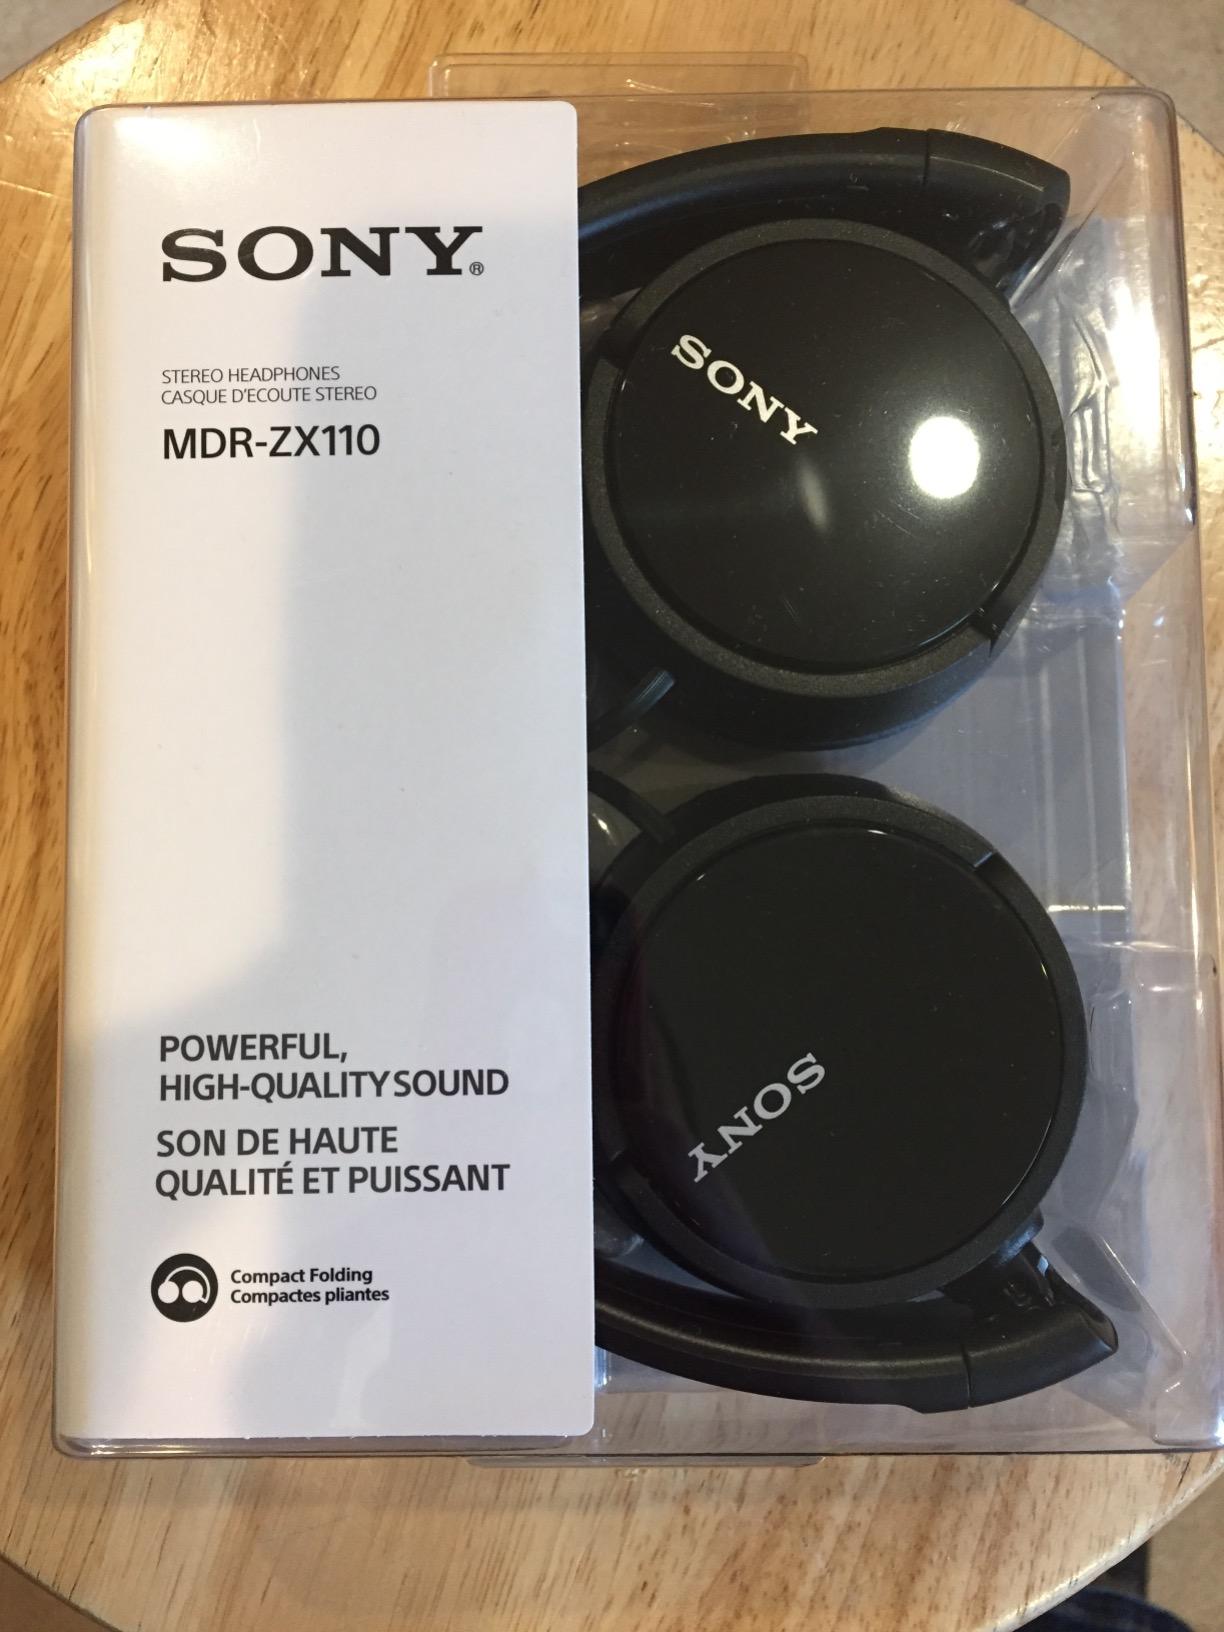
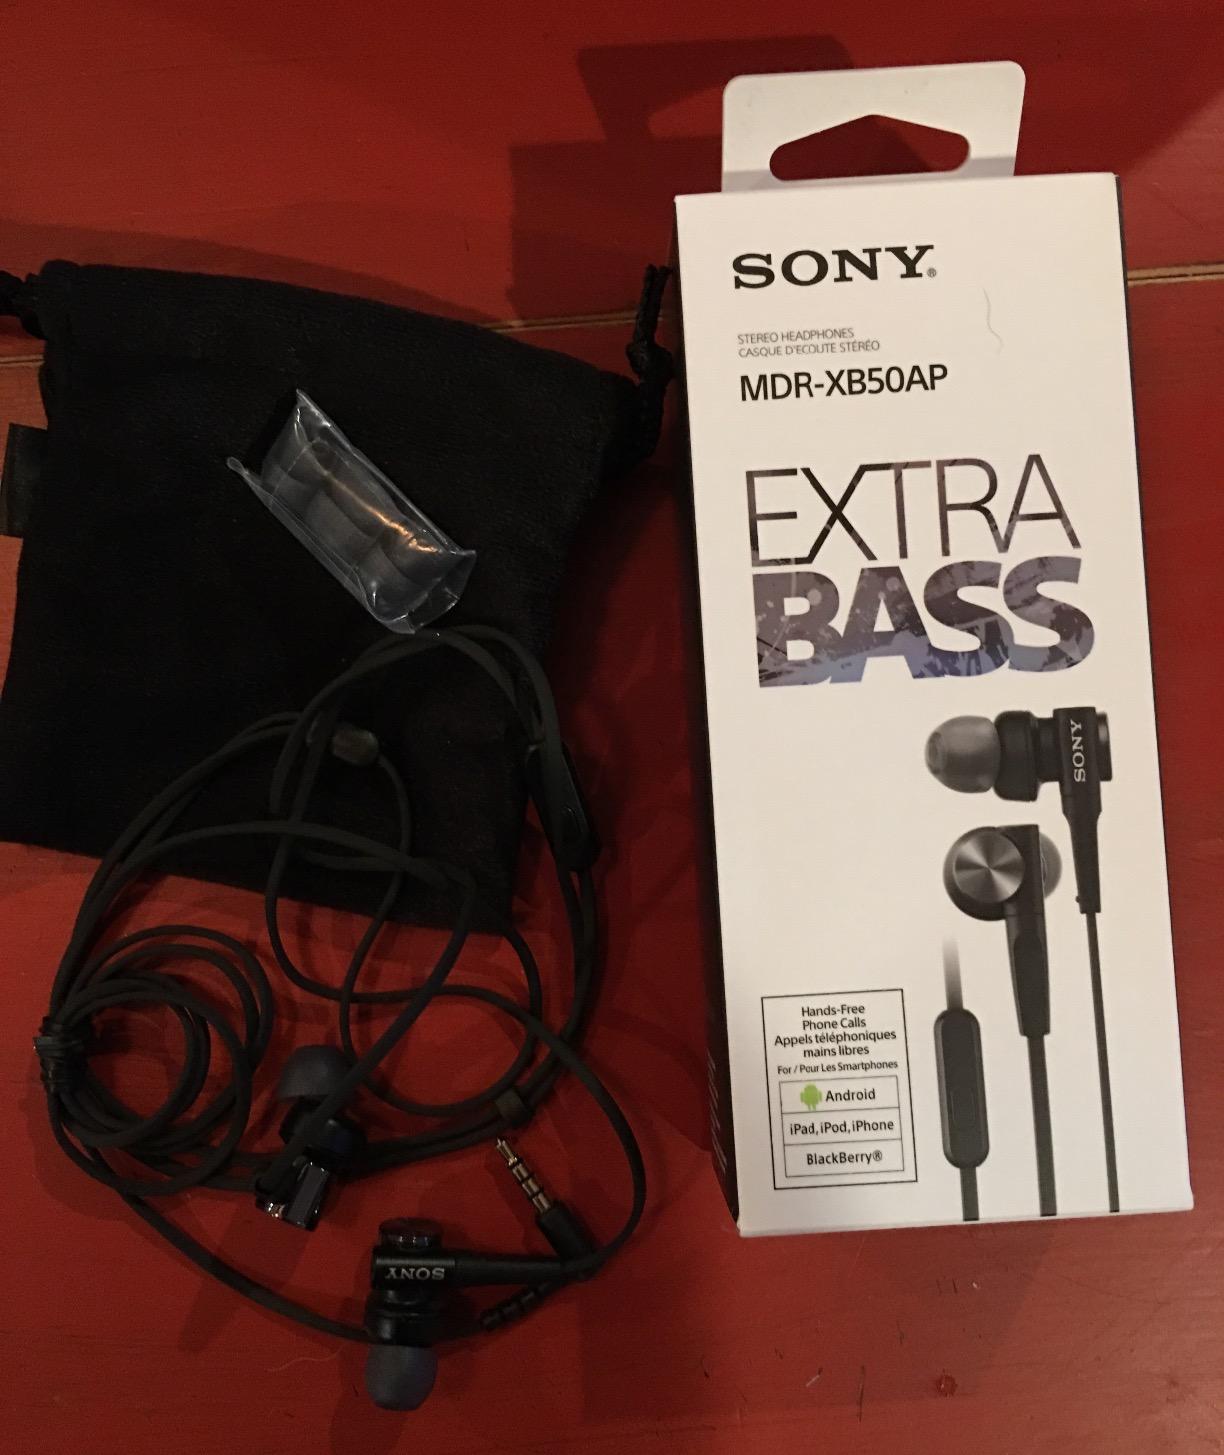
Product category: headphones
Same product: no